Philip Stanhope, 4th Earl Stanhope

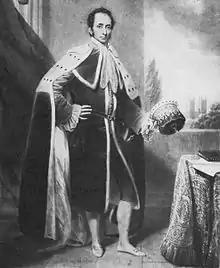
Philip Henry Stanhope, 4th Earl Stanhope, wearing his peerage robes and holding an earl's coronet, portrait

Philip Henry Stanhope, 4th Earl Stanhope FRS (7 December 1781 – 2 March 1855), was an English aristocrat, chiefly remembered for his role in the Kaspar Hauser case during the 1830s.